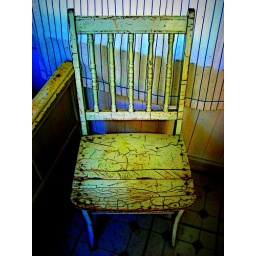
chair by the window